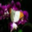
Label: orchid